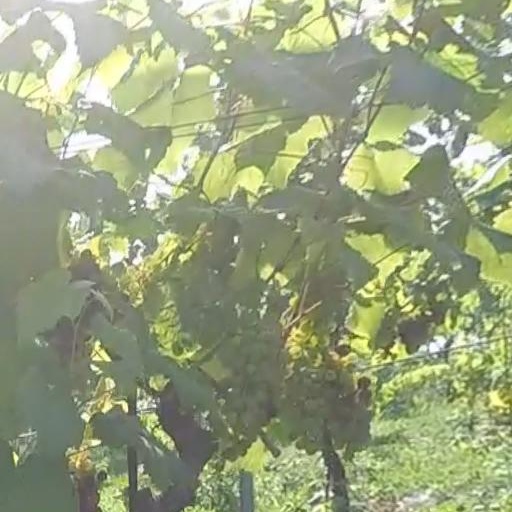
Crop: grape